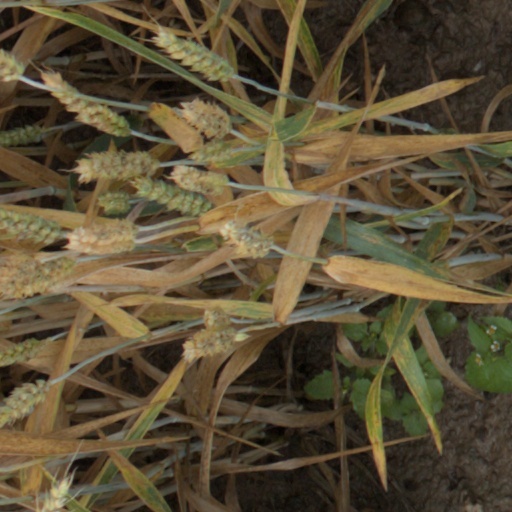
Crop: wheat